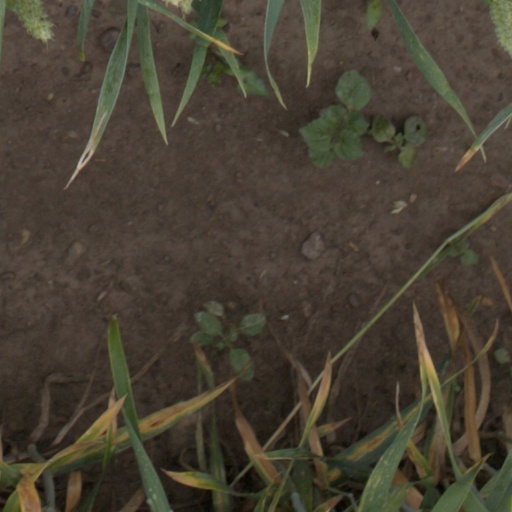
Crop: wheat